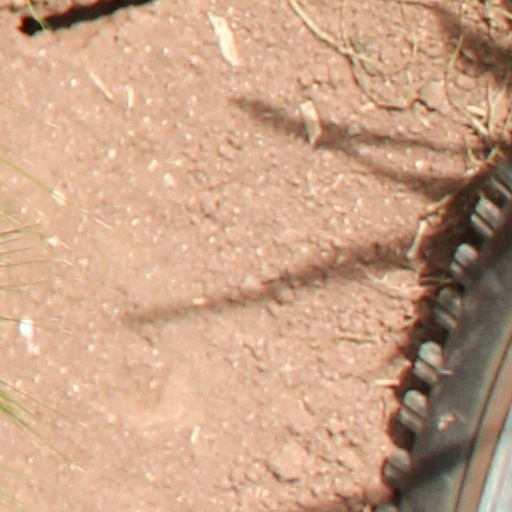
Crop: wheat